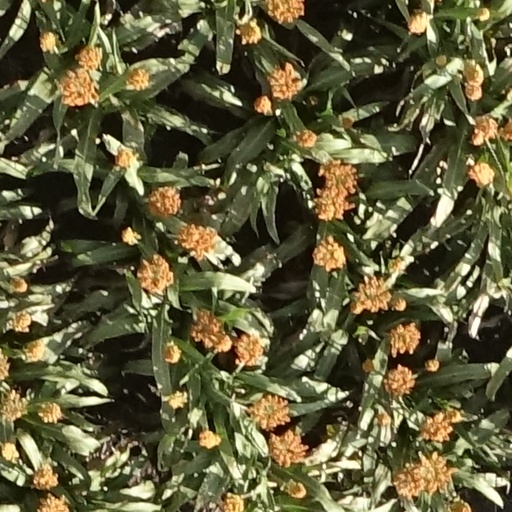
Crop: sorghum